List of mammals of Botswana

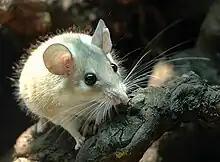
Spiny mouse

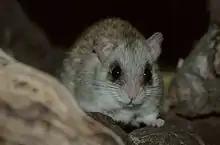
Acacia rat

Rodents make up the largest order of mammals, with over 40% of mammalian species. They have two incisors in the upper and lower jaw which grow continually and must be kept short by gnawing. Most rodents are small though the capybara can weigh up to 45 kg (100 lb).